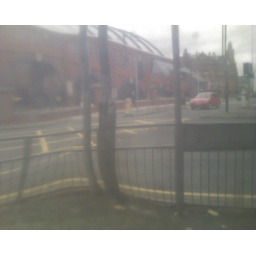
Through a blurry window in the Briton's Protection pub. A mobile phone snap taken after a few pints.